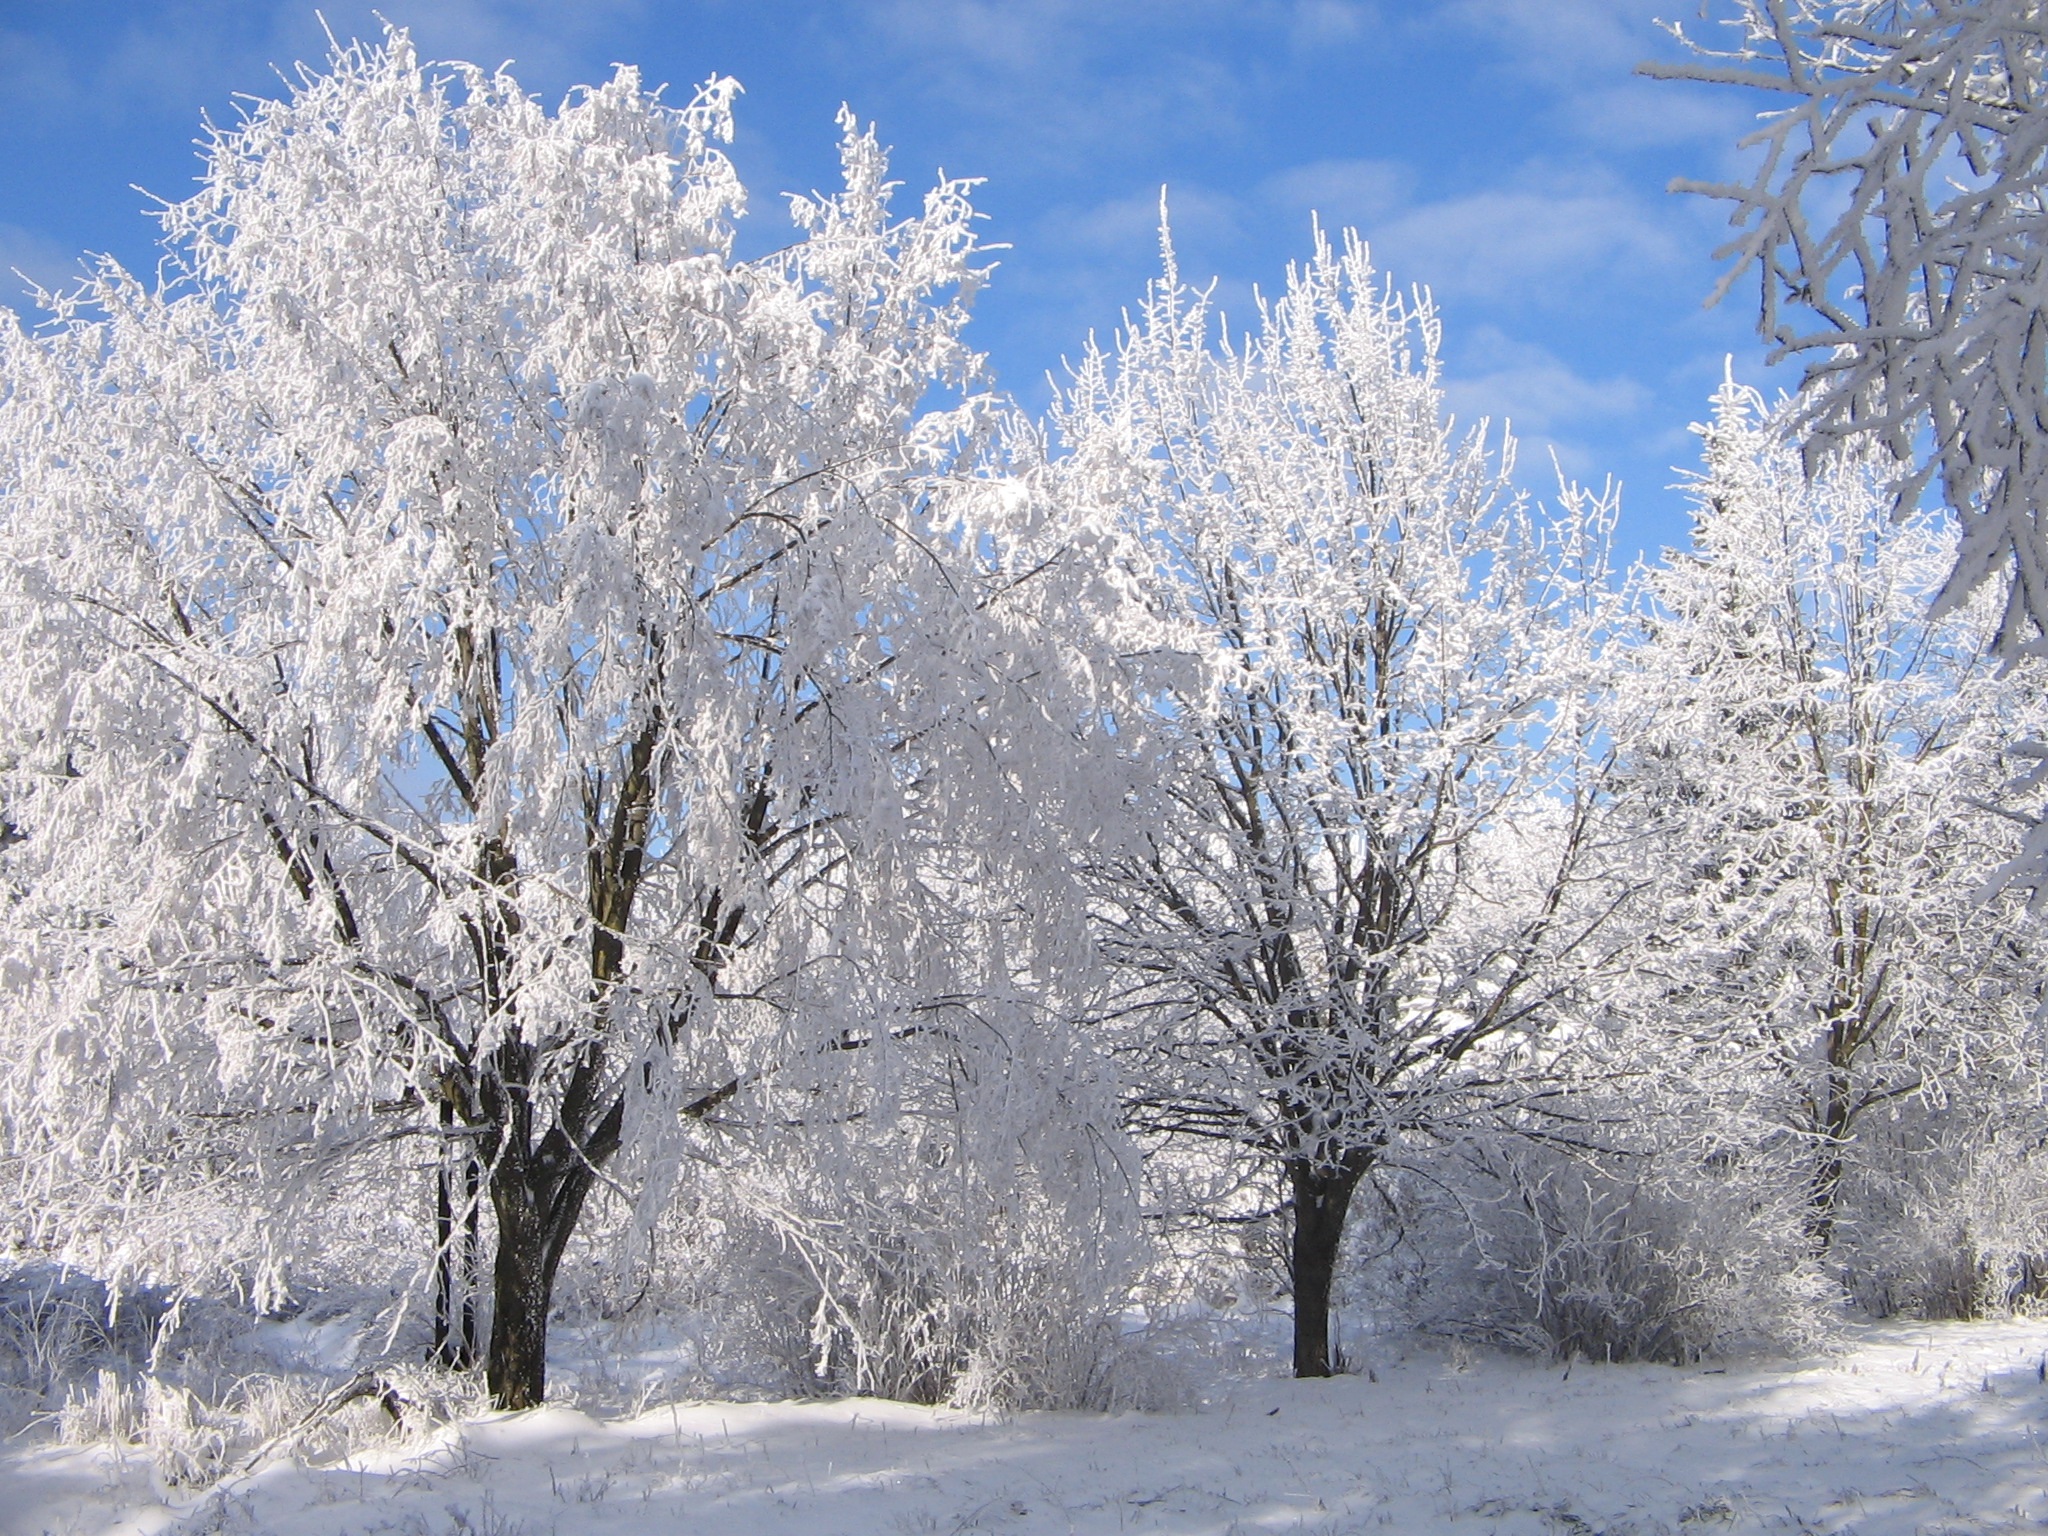
tree, branch, snow, winter, plant, frost, ice, weather, season, trees, freezing, woody plant